History of film technology

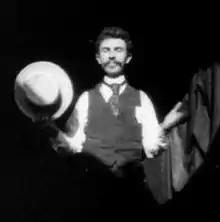
Film still from "Dickson Greeting"

Soon after he introduced his phonograph in 1877, Thomas Edison was confronted with ideas to combine it with moving images. He never showed much interest, but eventually he registered a caveat for "an instrument which does for the Eye what the phonograph does for the Ear" in October 1888. A meeting with Muybridge for a possible collaboration, in February 1888, seems to have triggered the action. Edison employee W. K. L. Dickson got the job for the development of the technology. Initially, experiments focused on an apparatus that would have 42,000 microscopic pinhole photographs on a celluloid sheet wrapped around a cylinder, similar to phonograph cylinders, to be viewed through a magnifying lens at the end of a conical tube. This concept was abandoned by the end of 1889 and a system based on Anschütz's rotating disc Electrotachyscope was investigated for a short while. After Edison had visited Étienne-Jules Marey, further experiments concentrated on 3/4 inch strips, much like Marey was using in his chronophotography cameras at the time. The Edison company added sprocket holes, possibly inspired by Reynaud's Théâtre Optique. A prototype of the Kinetoscope was demonstrated to a convention of the National Federation of Women's Clubs visiting the Edison studio on 20 May 1891, with the short demo film "Dickson Greeting", leading to much press coverage. Later machines would have 35mm films in a coin-operated peep-box. The device was first publicly demonstrated at the Brooklyn Institute of Arts and Sciences on 9 May 1893.